John Eaton Elementary School

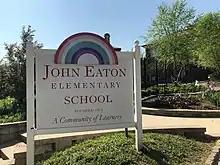
Sign in front of John Eaton Elementary School in Washington, D.C.

It opened as John Eaton Public School # 160 at 3301 Lowell Street NW on October 24, 1910. The interior followed the standard Adolf Cluss design long used by DC public schools, and the exterior of red brick and yellow brick trim was designed by architect Appleton P. Clark, Jr. It was named for recently deceased General John Eaton, a Union Army veteran who founded some 74 schools for freedmen and was later a college president. Within less than a decade, the school was overcrowded, prompting the construction of an addition in 1922 designed by Arthur B. Heaton. An auditorium/gymnasium was added in 1930.